Humber–Lune line

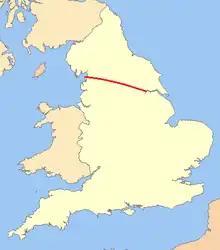
The Humber-Lune line.

The Humber–Lune line is a term used for the traditional dialect boundary in England between descendants of Northumbrian Old English to the north and Mercian Old English to the south. It is considered the most significant dialect boundary within the Anglic dialect continuum and separates the Scots language and traditional Northern English dialects from all other Anglic varieties. The line trends from south-east to north-west, from the Humber estuary to the mouth of the Cumbrian River Lune west of Lancaster. In the 1899 publication On Early English Pronunciation, Part V, the dialectologist Alexander John Ellis attempted a precise plotting of the line, which he referred to as the "hoose line" because areas north of the line uses the "hoose" pronunciation (also found in Scots) rather than the "house" found south of the line.